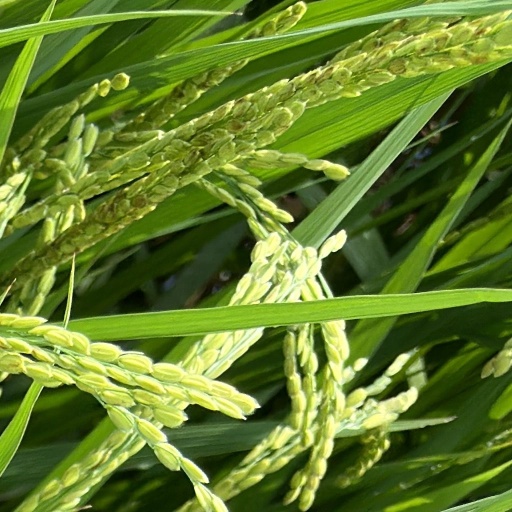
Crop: rice